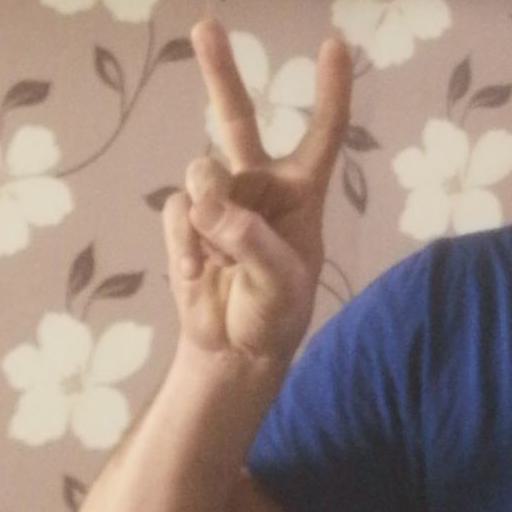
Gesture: peace